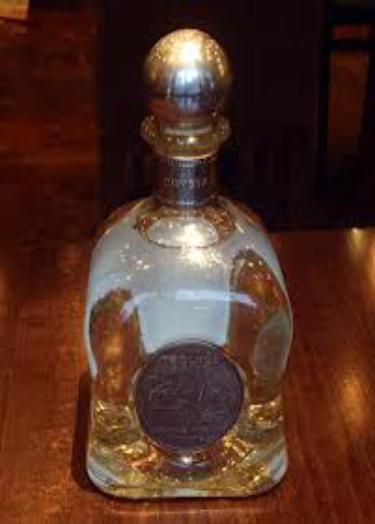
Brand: Casa Noble
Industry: Food